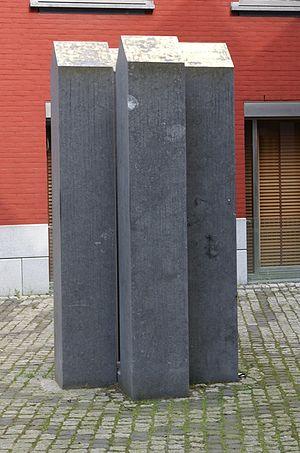
Léon Wuidar, né le 18 août 1938 à Liège, est un artiste belge.